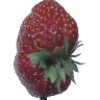
Label: strawberry_wedge